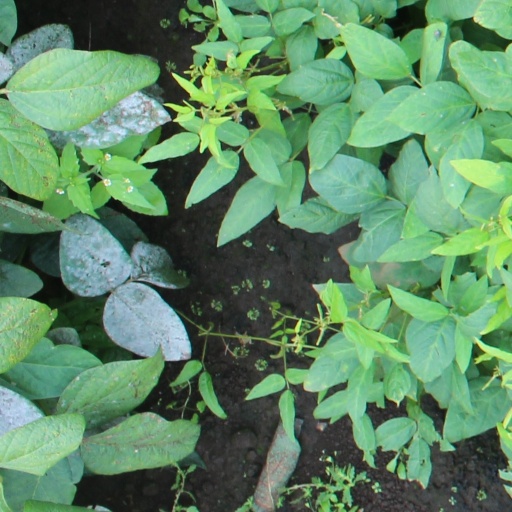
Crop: soybean